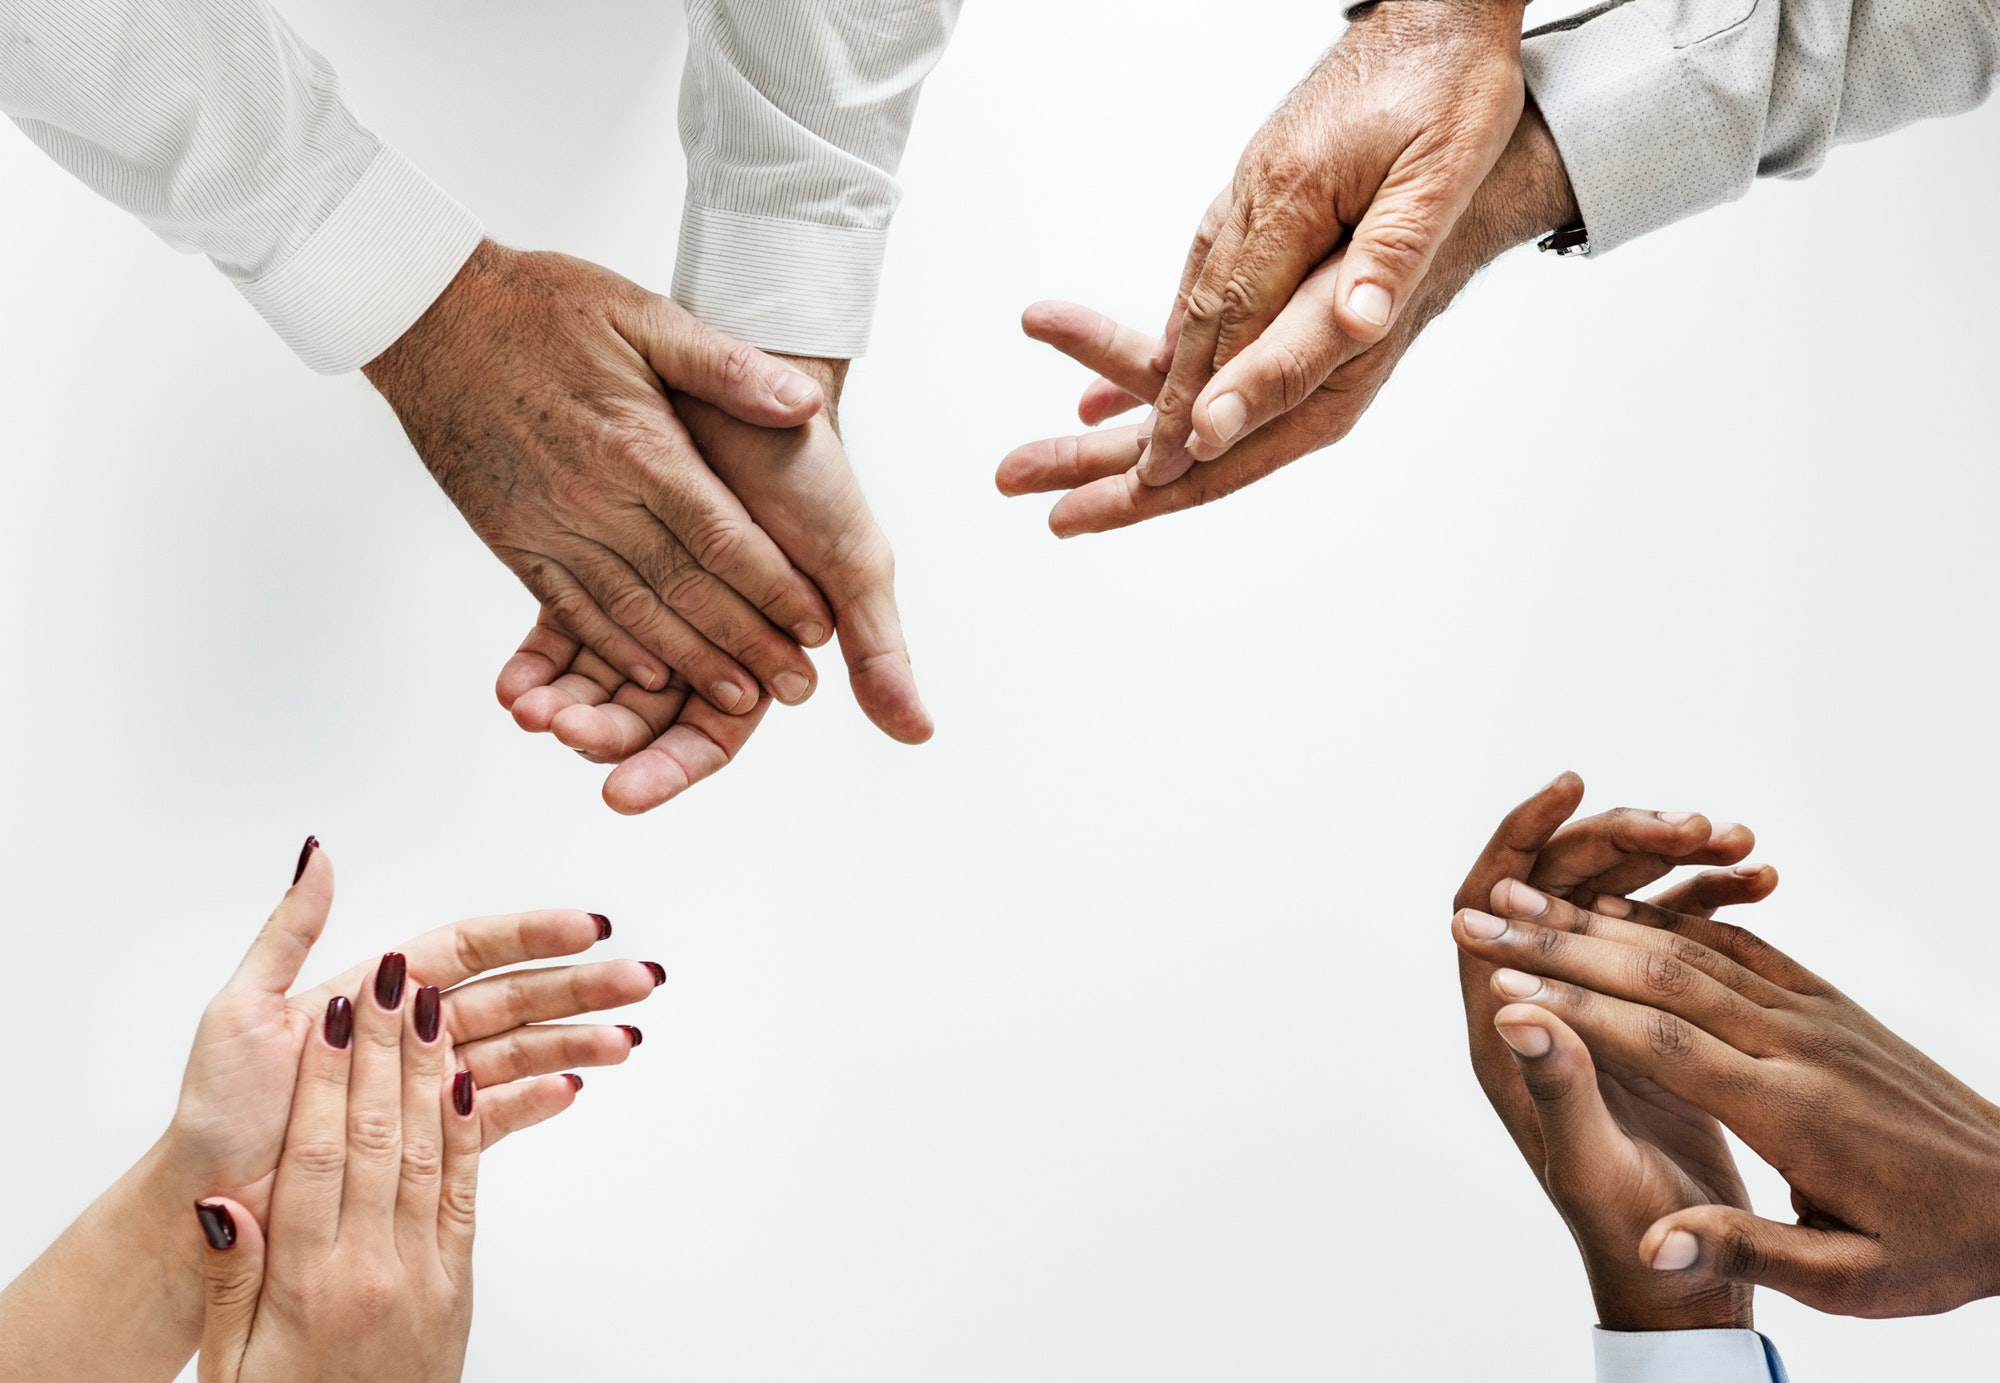
hand, finger, gesture, collaboration, nail, community, team, thumb, holding hands, greeting, sign language